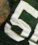
Number: 5